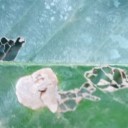
Label: Miner